Truck art in South Asia

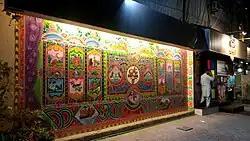
Truck art decorates the façade of a business in Peshawar, Pakistan.

Many trucks and buses are highly customized and decorated by their owners. External truck decoration can cost thousands of dollars. The decoration often contains elements that remind the truck drivers of home, since they may be away from home for months at a time. The art is a mode of expression for the truck drivers. Decoration may include structural changes, paintings, calligraphy and ornamental-decor like mirror work on the front and back of vehicles and wooden carvings on the truck doors. Depictions of various historical scenes and poetic verses are also common. Outfitting is often completed at a coach workshop. Chains and pendants often dangle off the front bumper. Religious iconography, poetry and political logos are also common.